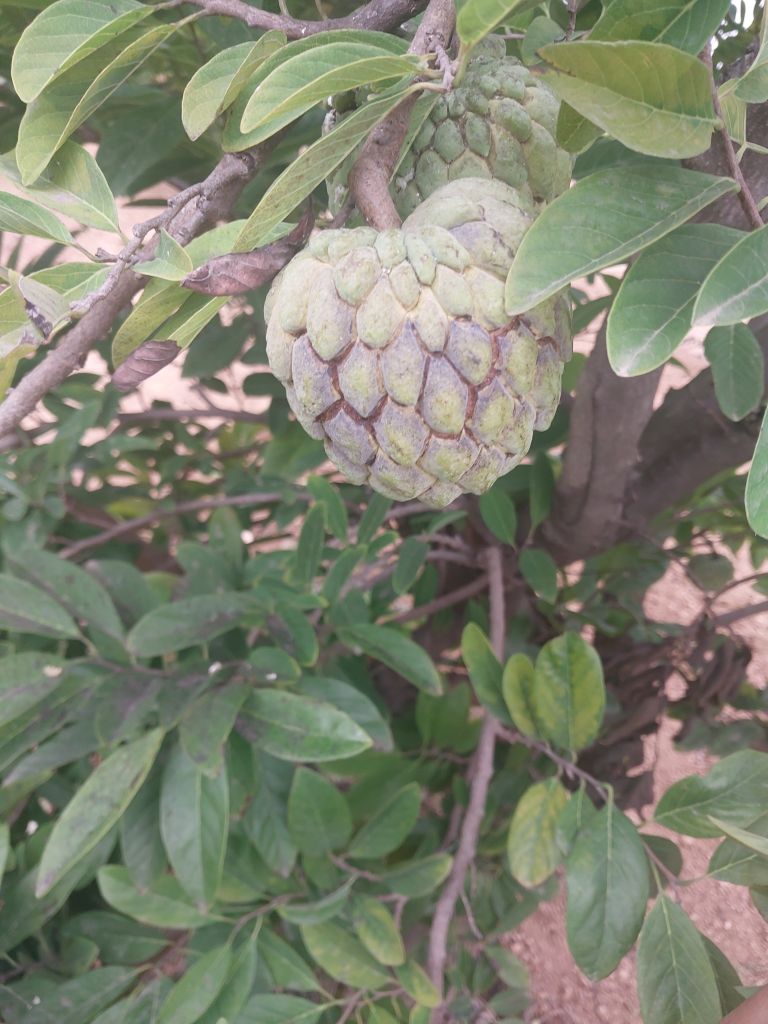
Disease label: Athracnose